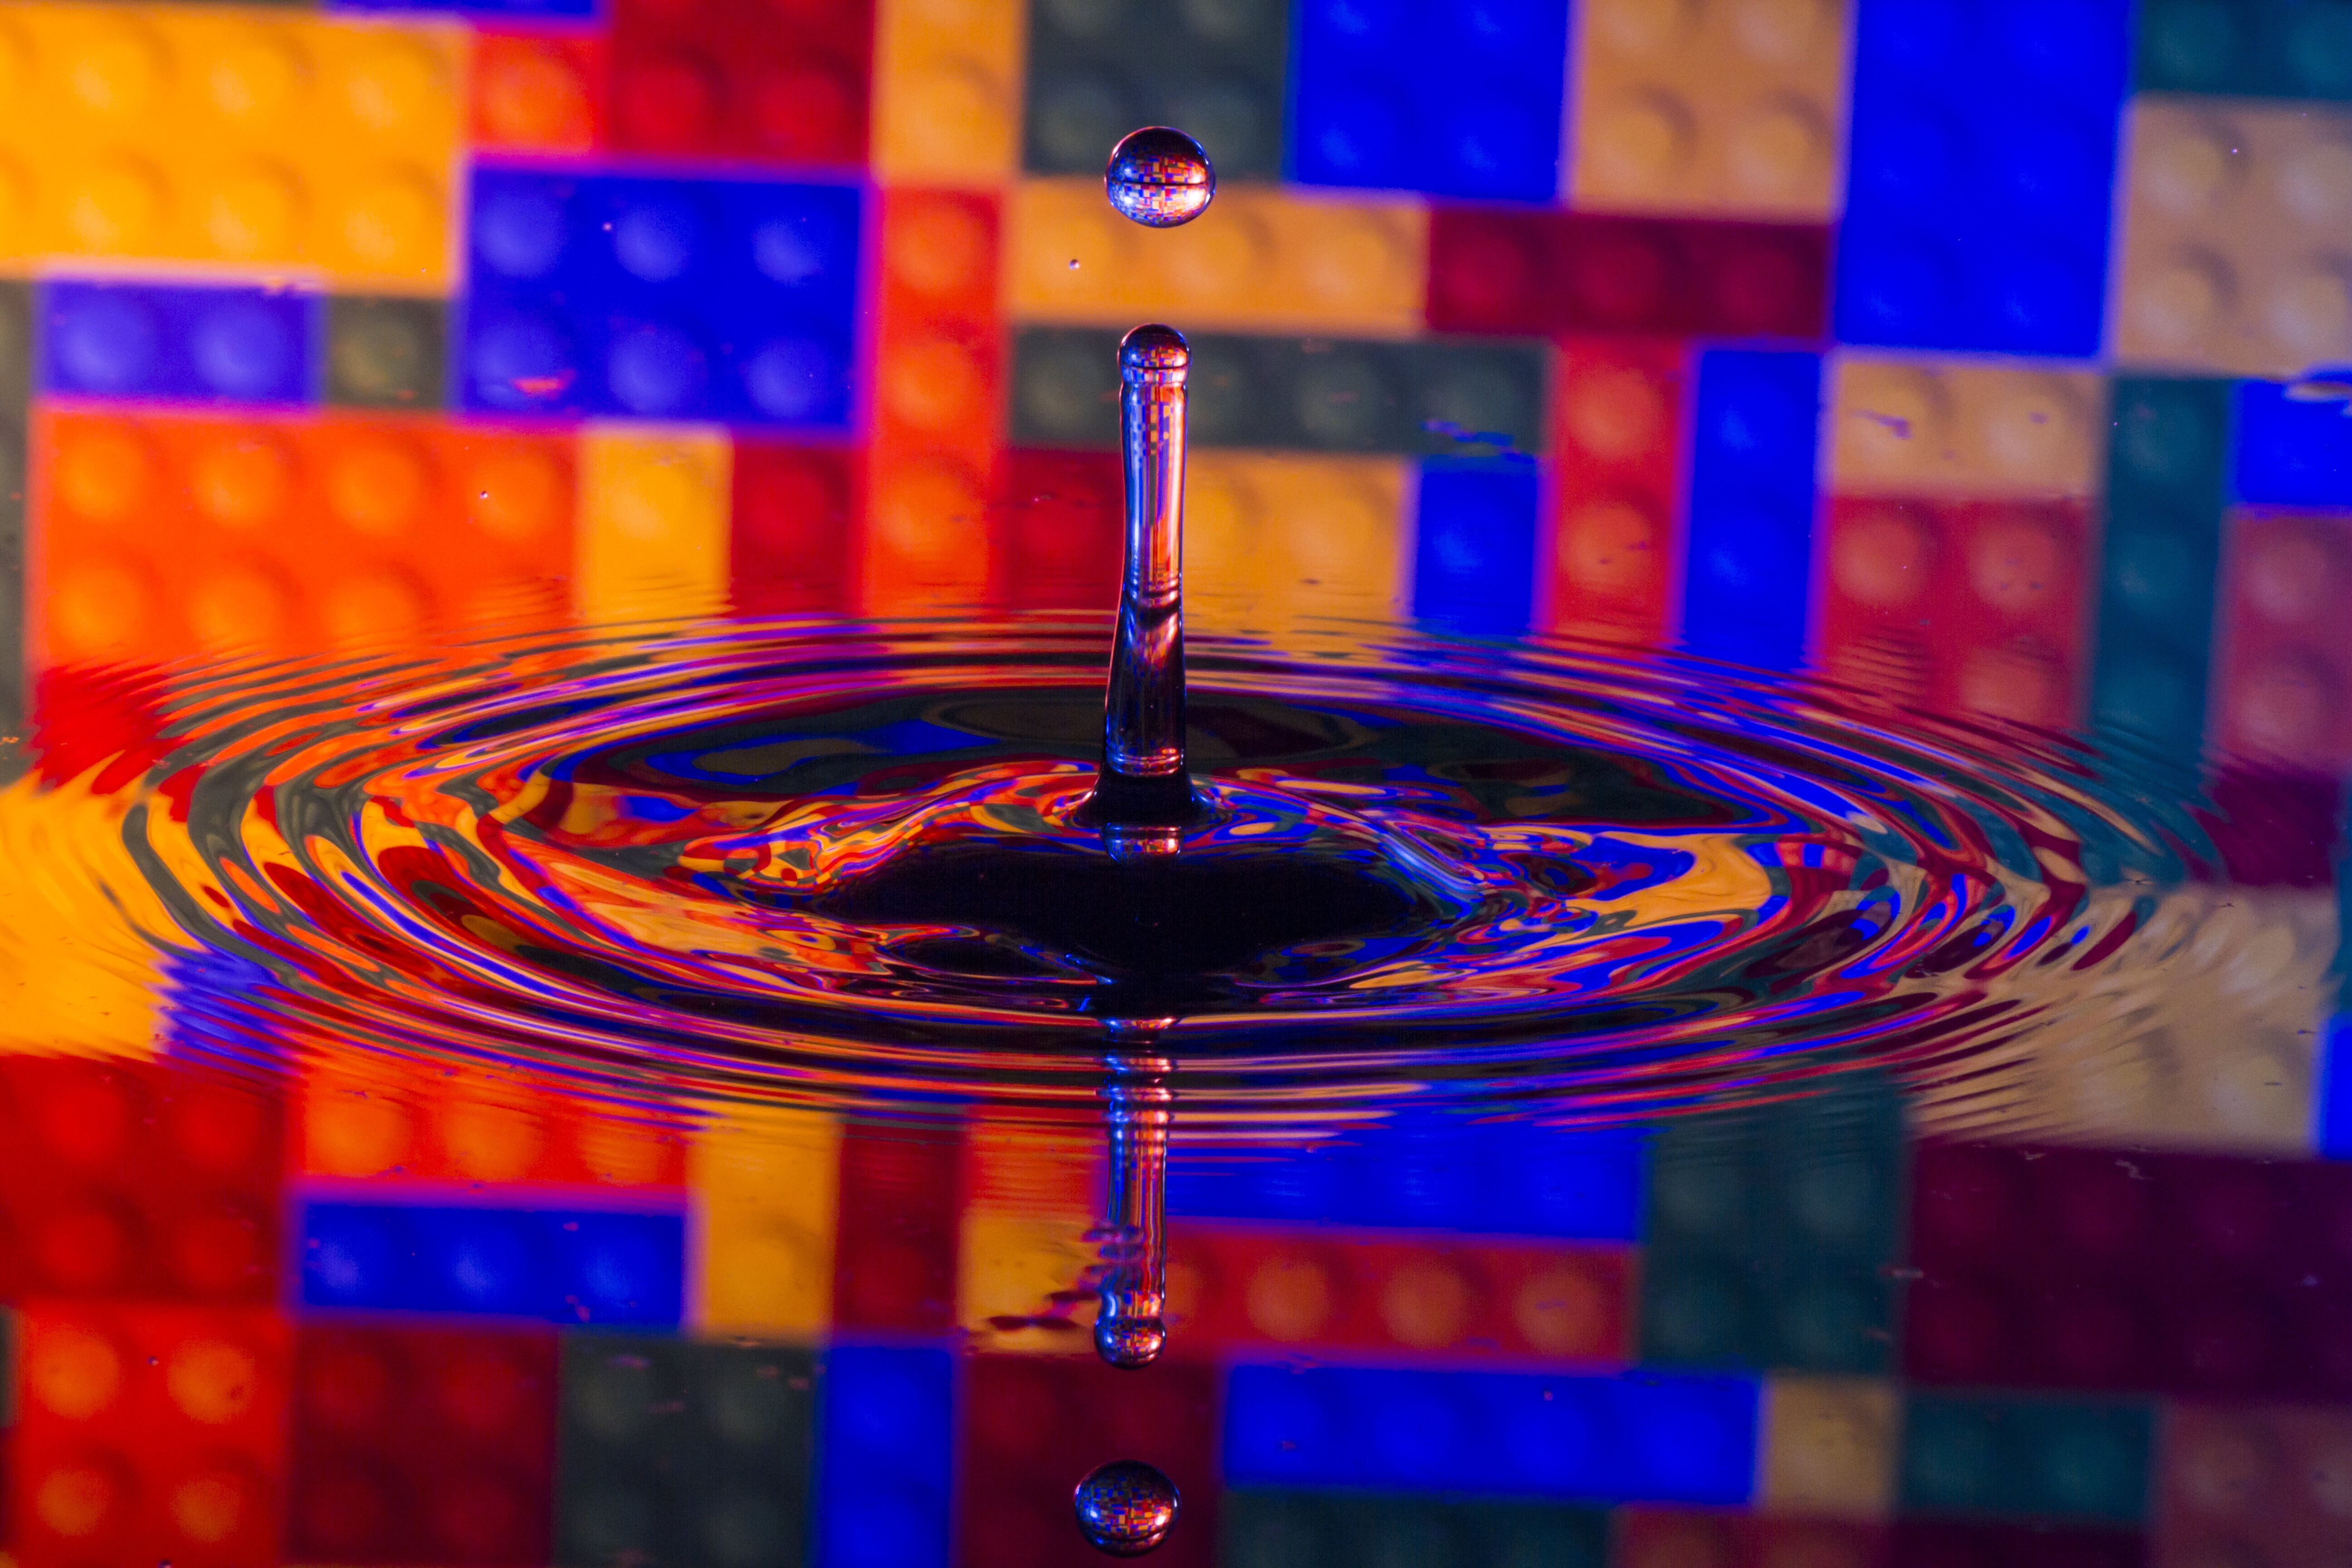
light, window, glass, refraction, splash, color, studio, uk, indoors, stage, canon7d, reflections, lego, waterdrops, shape, nikkvalentine, peterborough, tabletopphotography, amateursgroup, display device